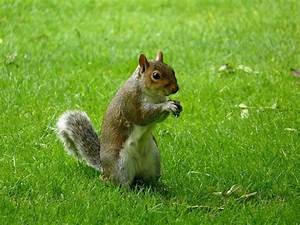
Label: scoiattolo